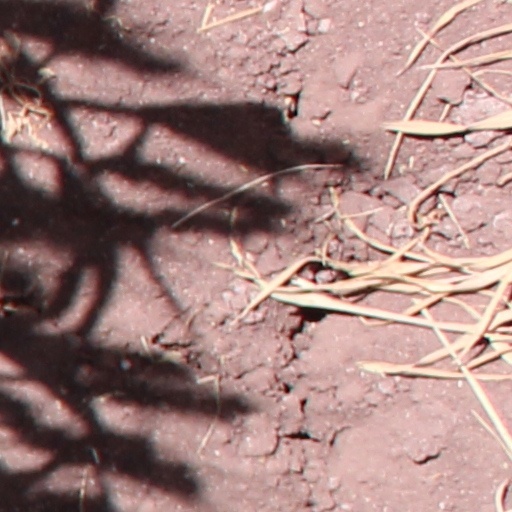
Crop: wheat